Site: brandenburg
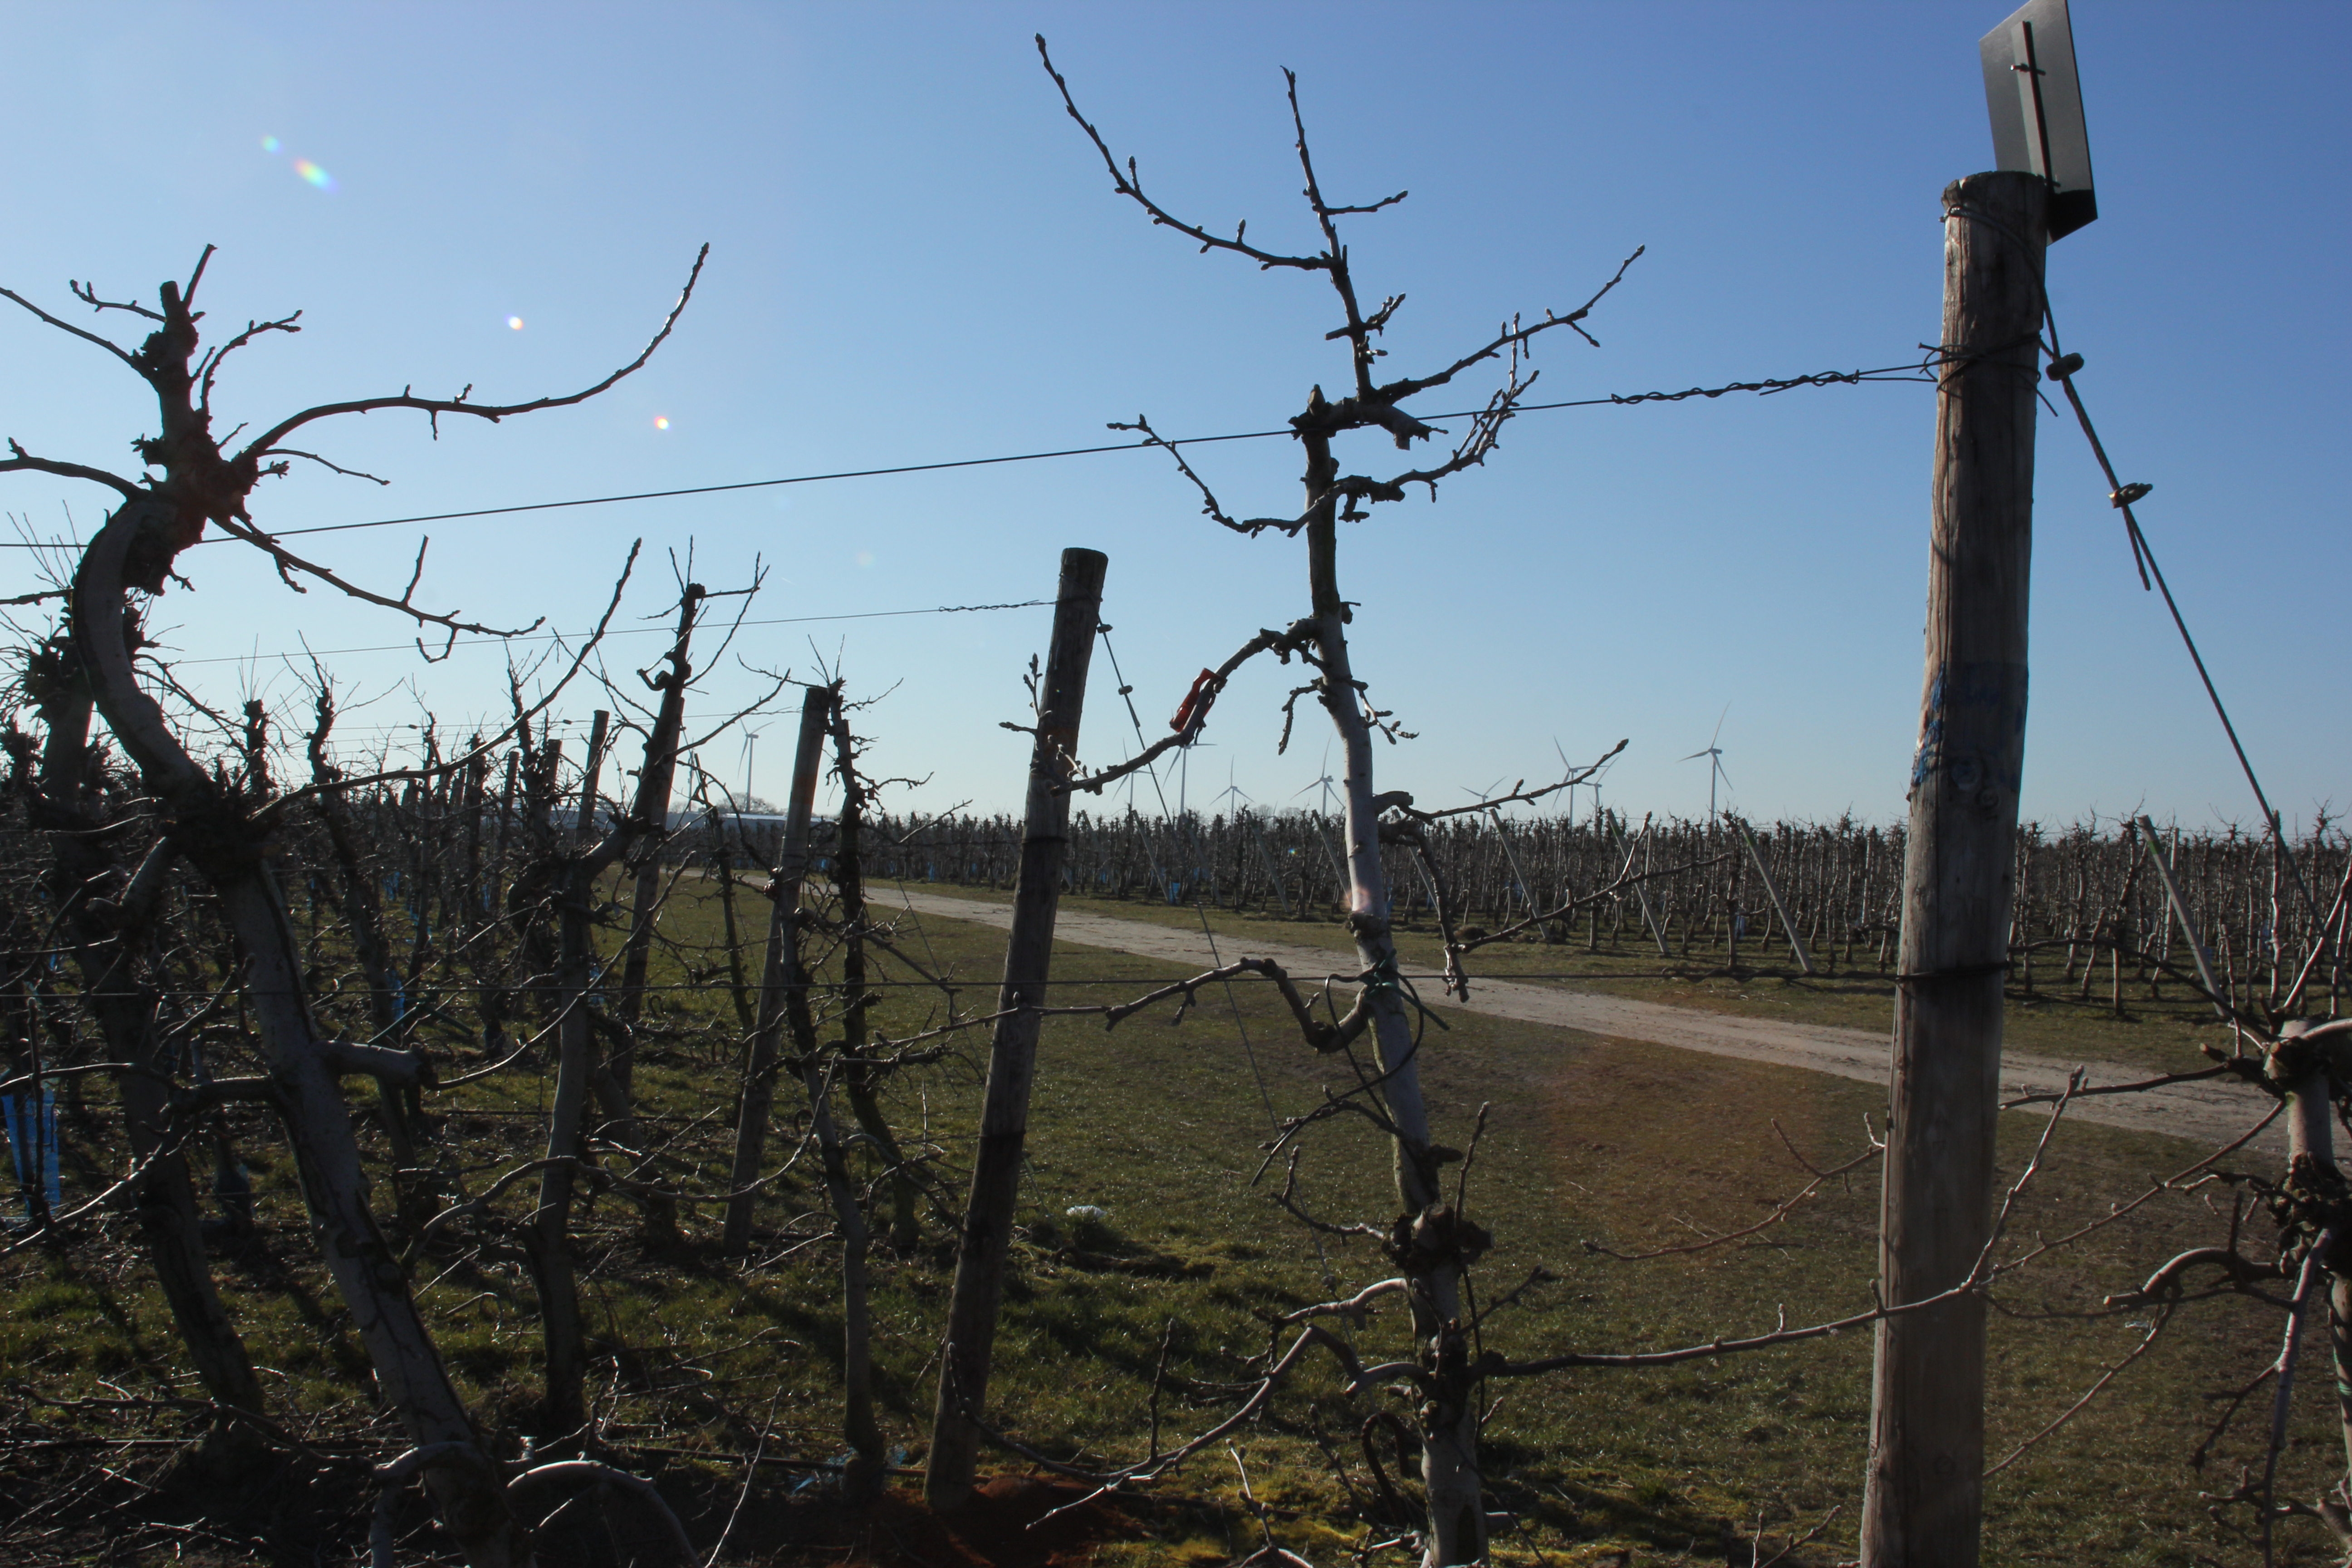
Growth stage (BBCH 03): Bud development